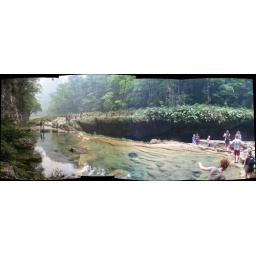
A limestone bridge has formed over the Lanquin river. This is where the river goes underground.